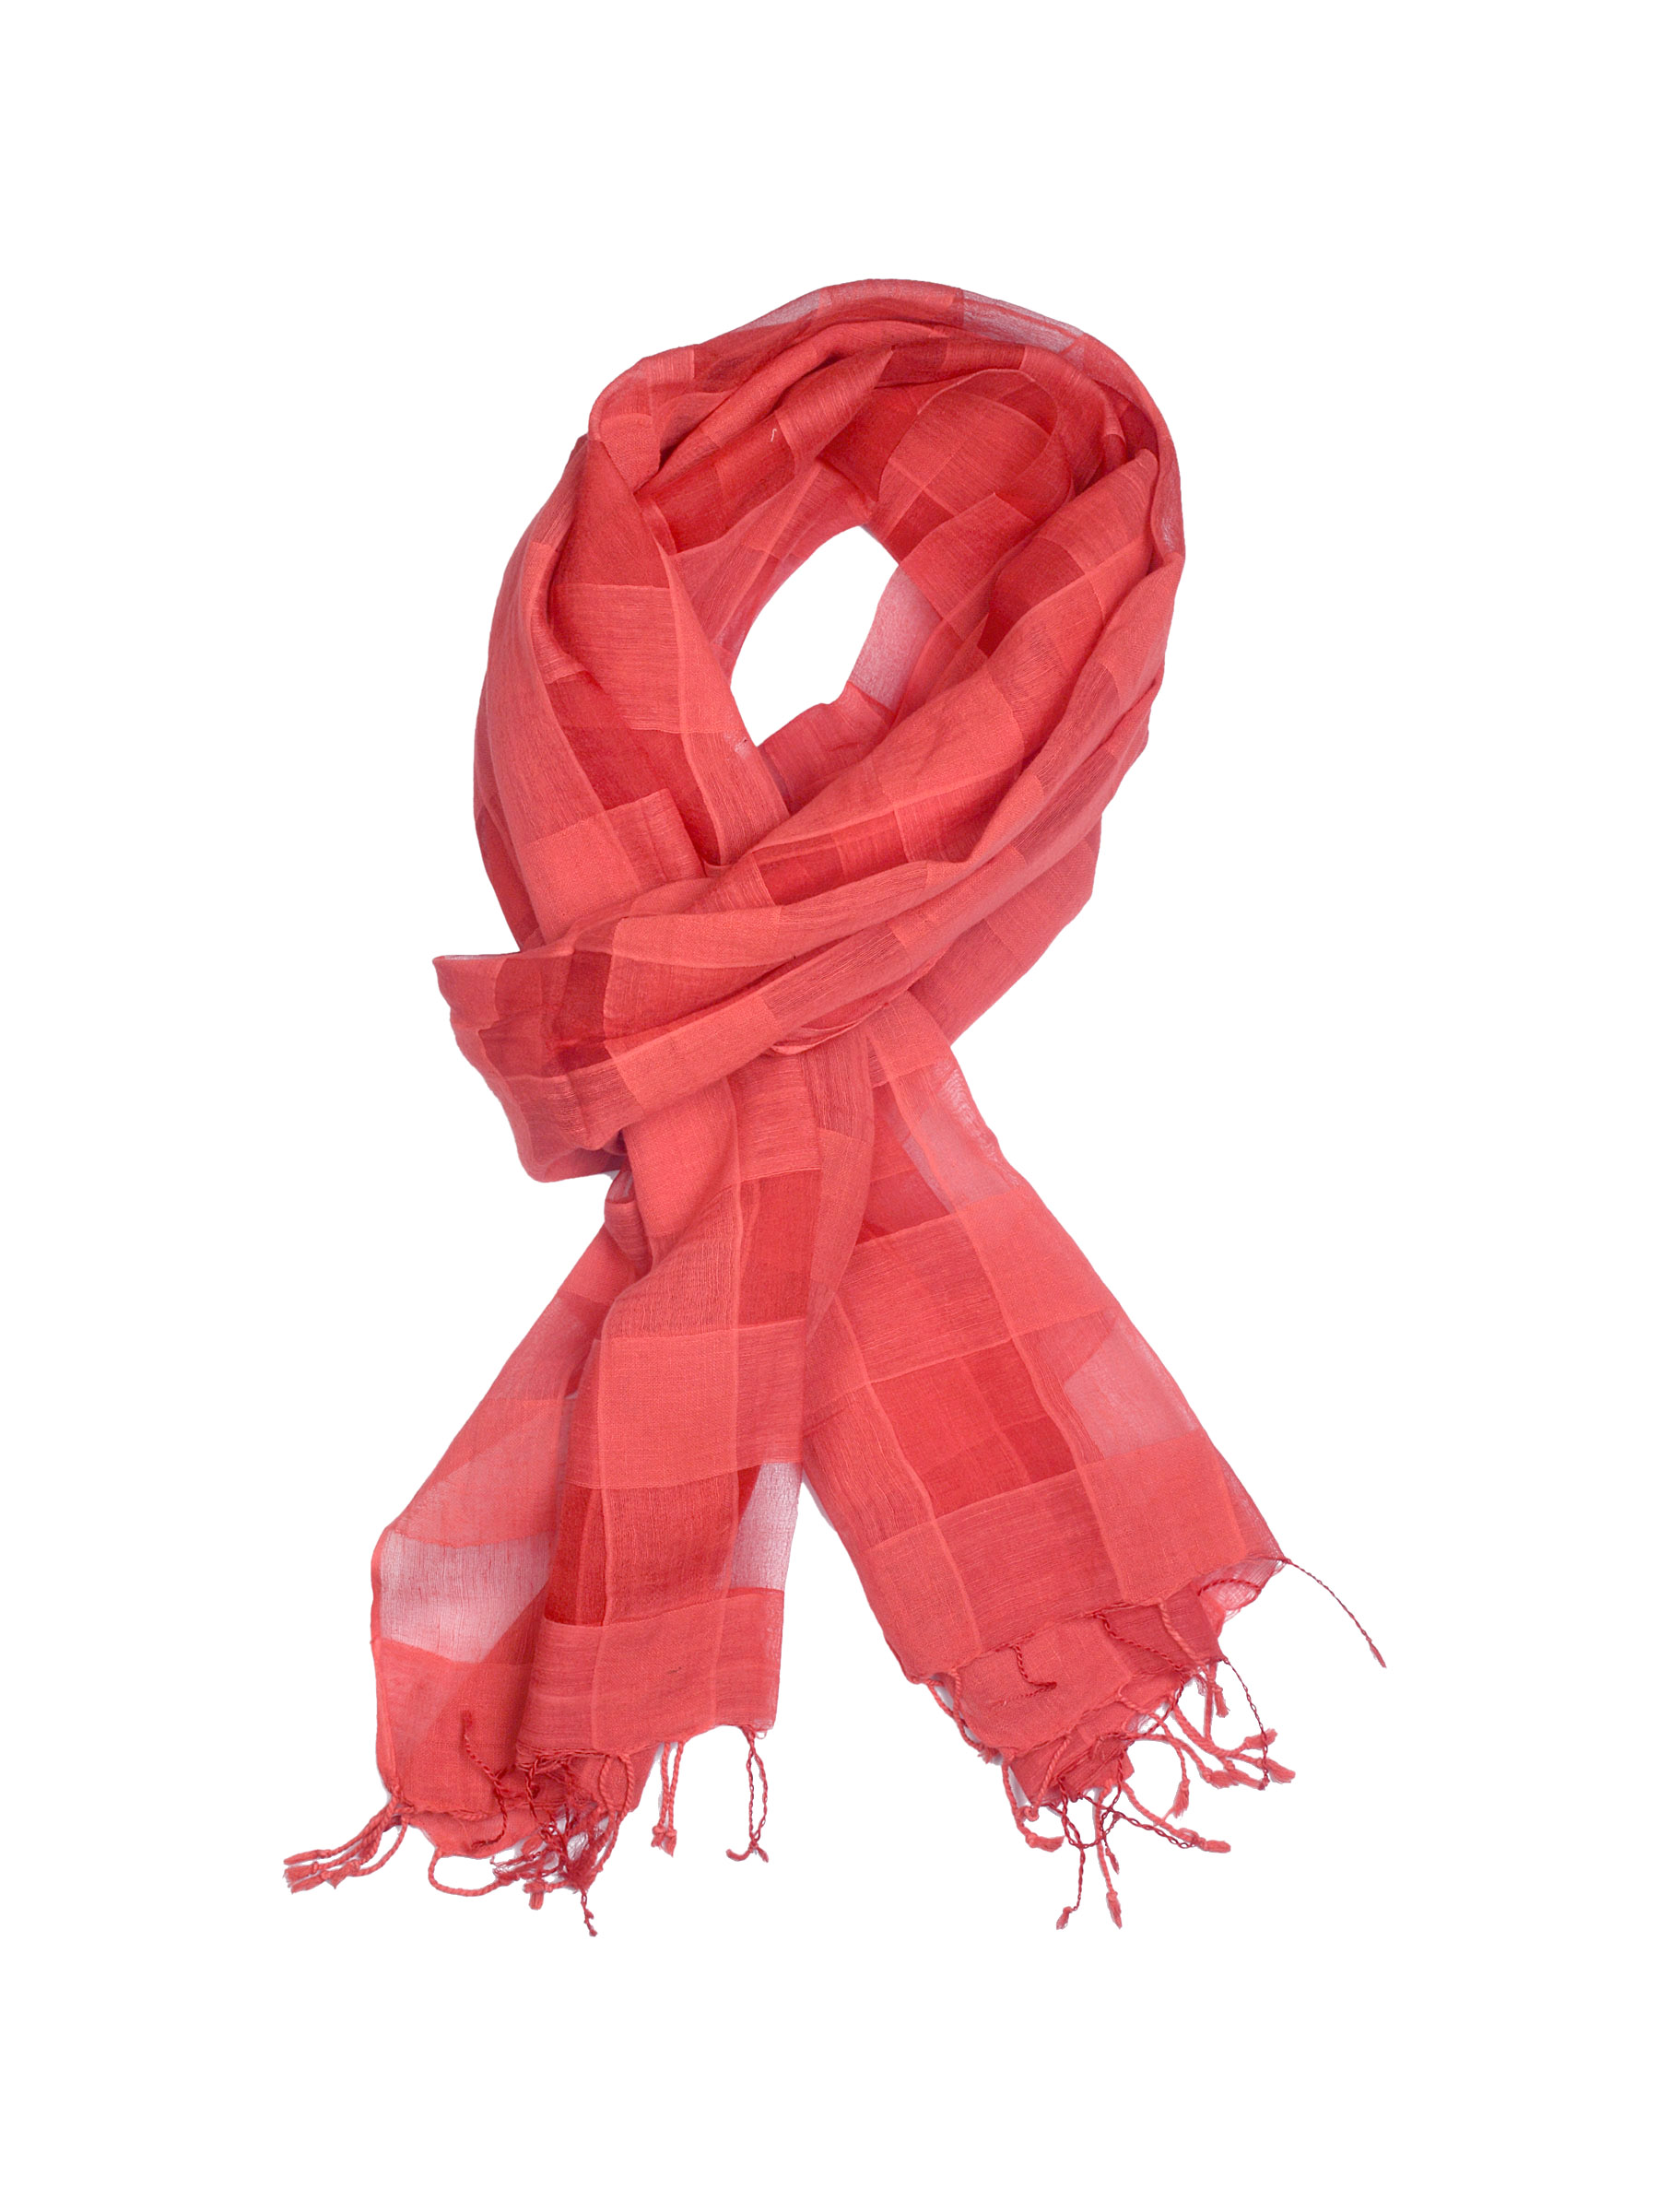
Fabindia Women Check Red Stole
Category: Accessories / Stoles / Stoles
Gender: Women
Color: Red
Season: Summer 2012
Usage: Ethnic